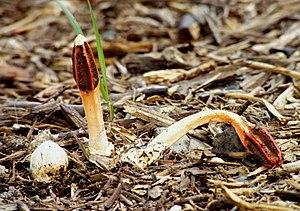
Les trois stades, d'abord dans un œuf, adulte érigé, âgé flétrit souvent avant ouverture des pinces
Lysurus mokusin, le satyre de Mokusin est une espèce de champignons basidiomycètes de la famille des Phallaceae ou Clathraceae. Il est nommé localement Lanterne pékinoise, Satyre de Mokusin, ou Champignon-pinces.